Yamaha CP300

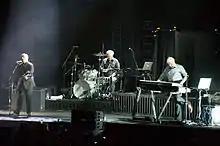
Ultravox performing at the O2 Arena in London, 2013

Rolling Stones touring keyboardist Chuck Leavell was playing a CP300 during the Beacon Theater concerts in New York City on October 29th and November 1st 2006, documented in the 2008 Martin Scorsese film "Shine a Light".